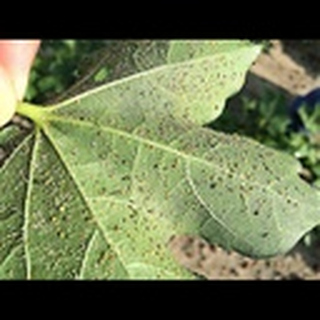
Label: cotton_aphids